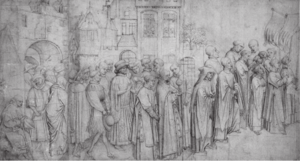
Le Sacrement du Miracle est un miracle eucharistique catholique qui a eu lieu au XIVe siècle à Bruxelles. Selon la légende, du sang aurait coulé d'hosties consacrées, qui auraient été dérobées par des Juifs dans une chapelle, et poignardées par ceux-ci le vendredi saint 1370 à la Synagogue. À la suite de cela, six membres de la communauté juive de Bruxelles ont été accusés de profanation du Saint-Sacrement, et exécutés sur le bûcher.